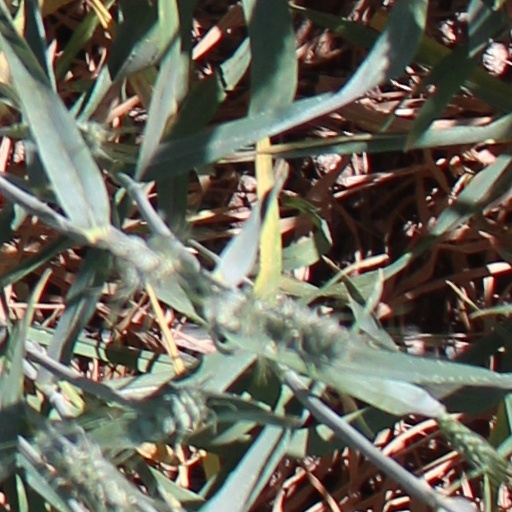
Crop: wheat